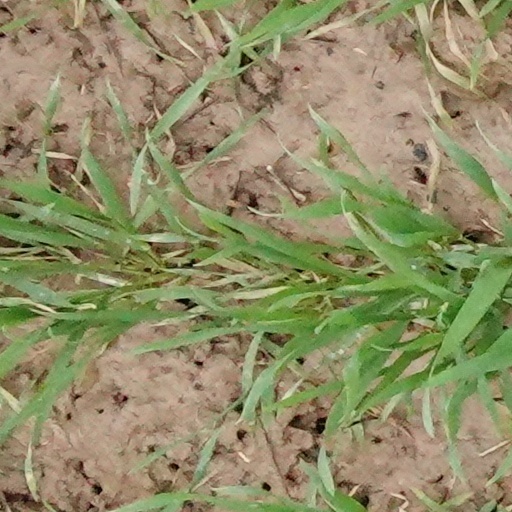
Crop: wheat